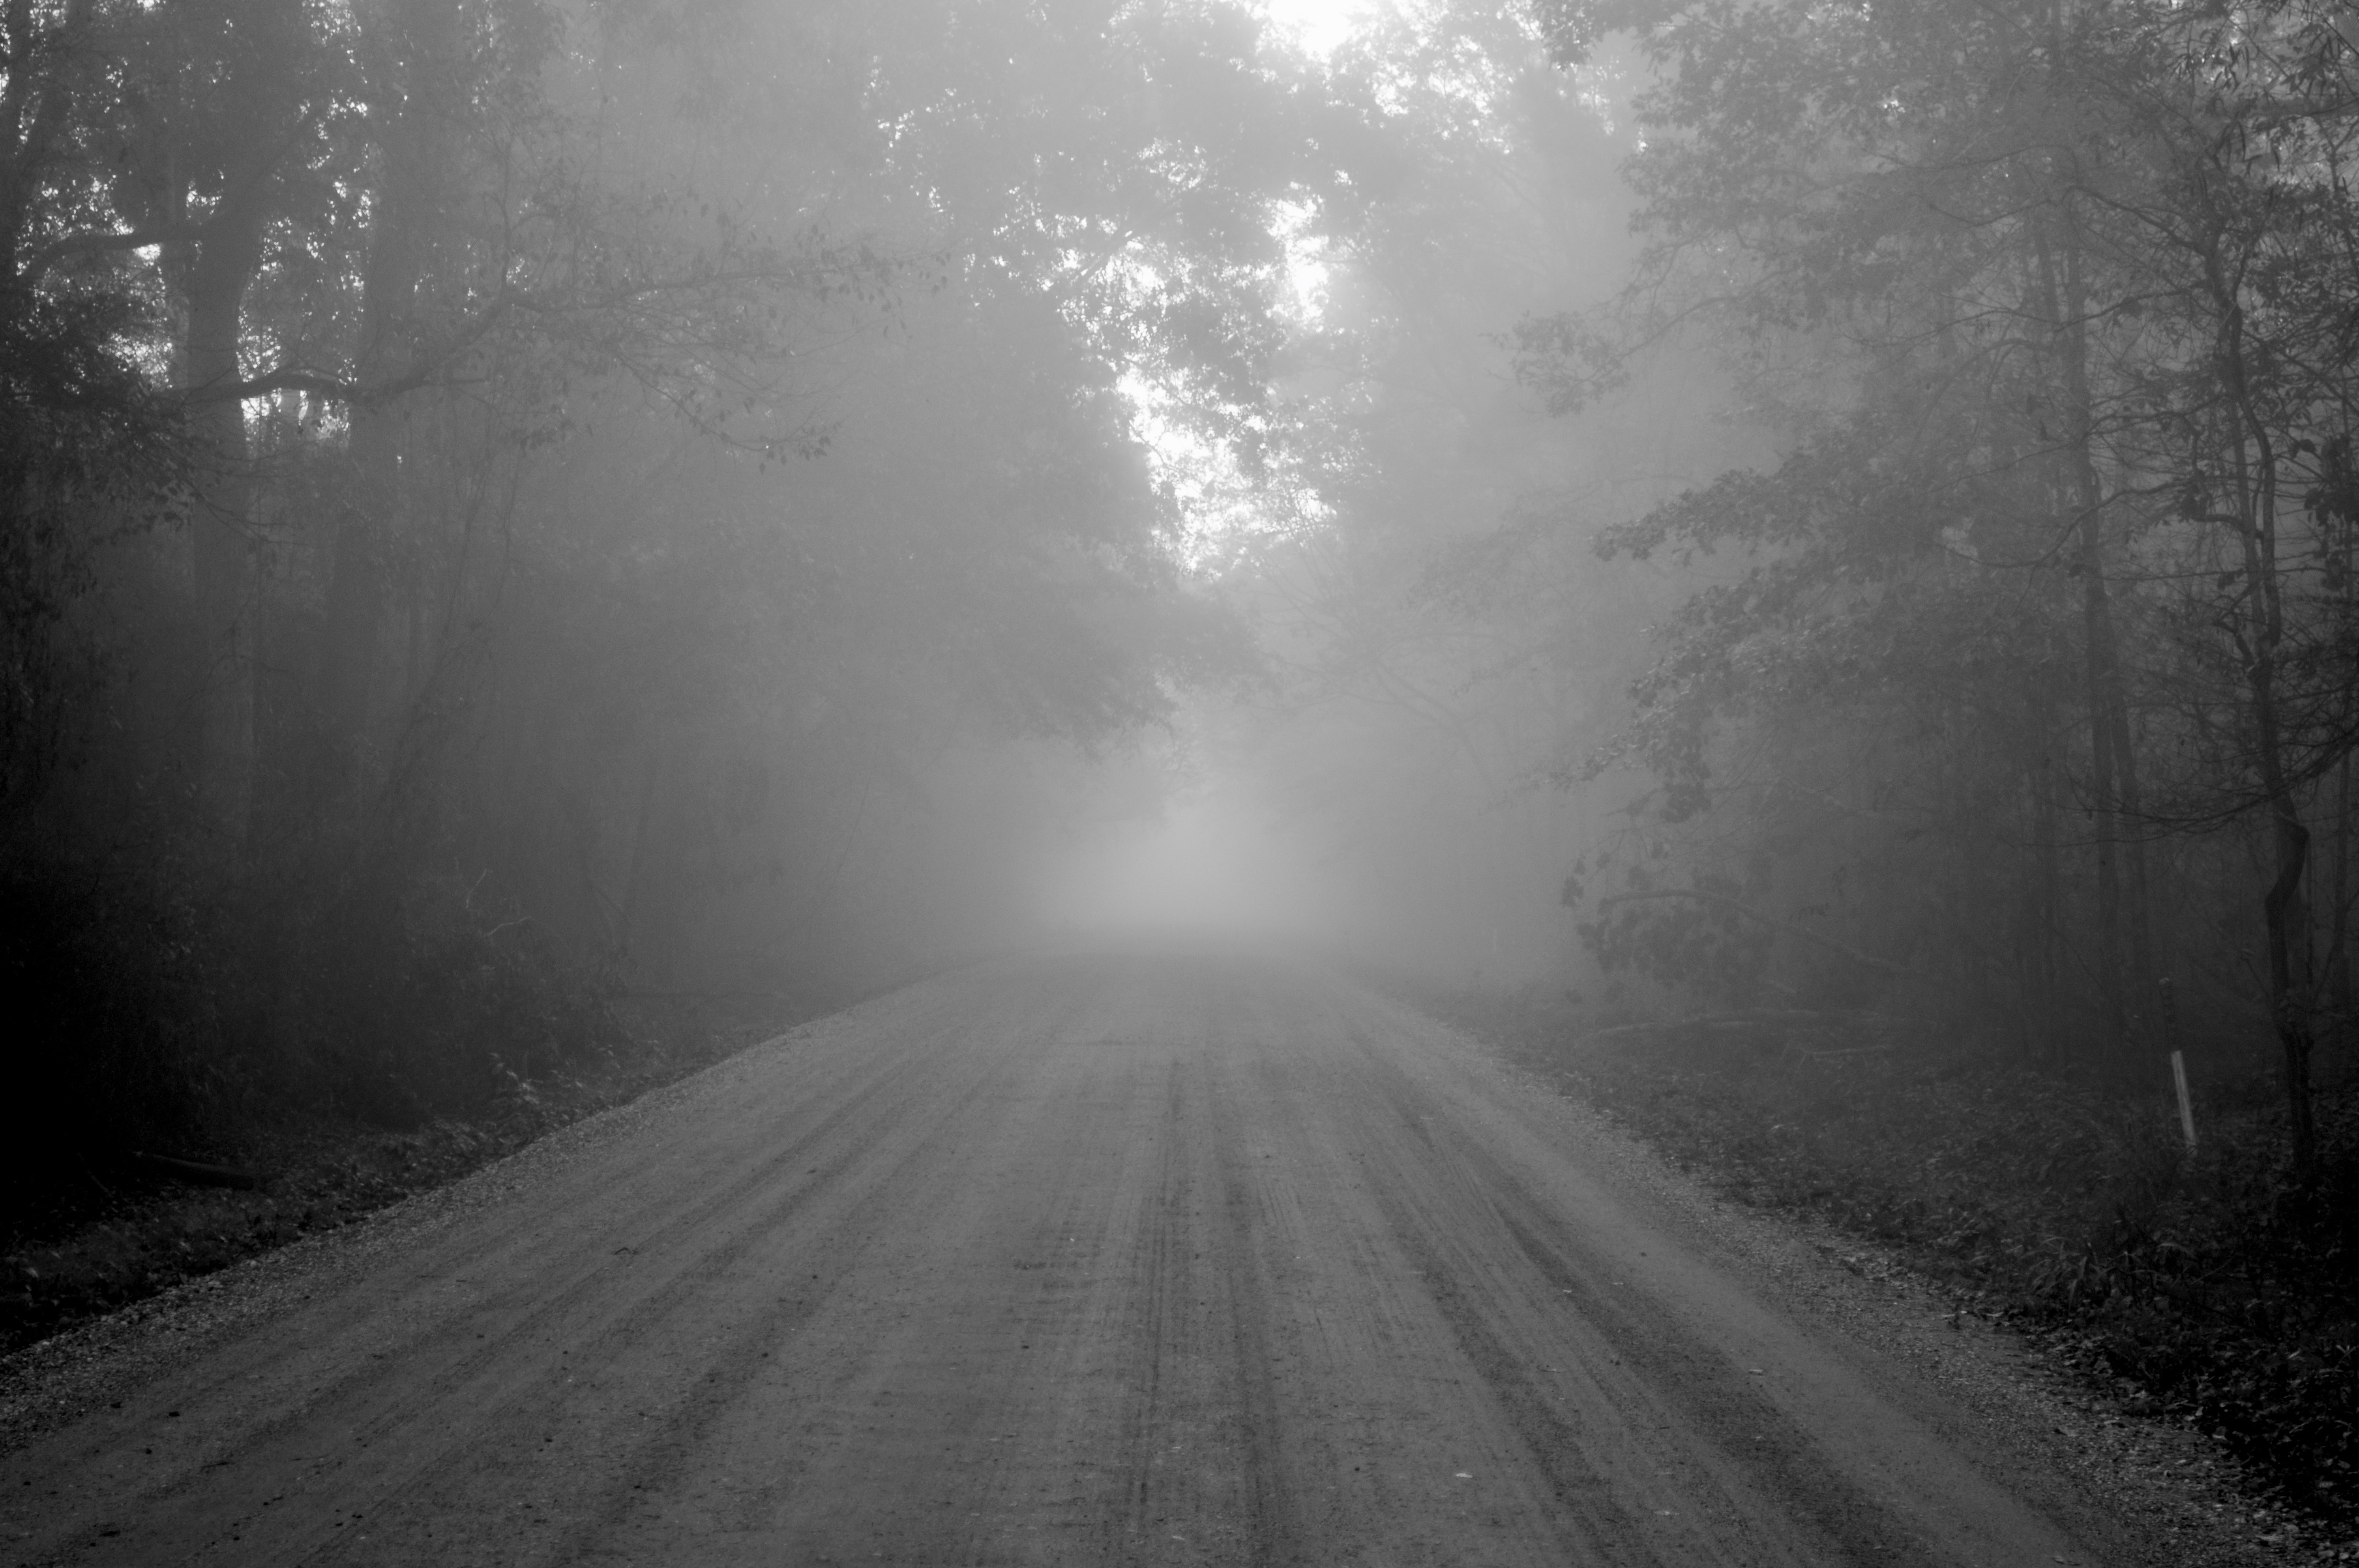
tree, forest, snow, light, black and white, fog, mist, sunlight, morning, atmosphere, weather, darkness, monochrome, freezing, monochrome photography, atmospheric phenomenon